Campbell's Kingdom

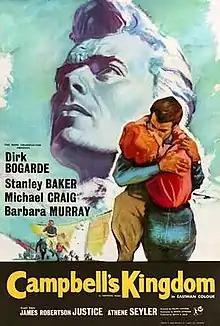
Original British film poster

Campbell's Kingdom is a 1957 British adventure film directed by Ralph Thomas, based on the 1952 novel of the same name by Hammond Innes. The film stars Dirk Bogarde and Stanley Baker, with Michael Craig, Barbara Murray, James Robertson Justice and Sid James in support. The story is set in Alberta, Canada, and largely follows the principles of the Northwestern genre of film-making.